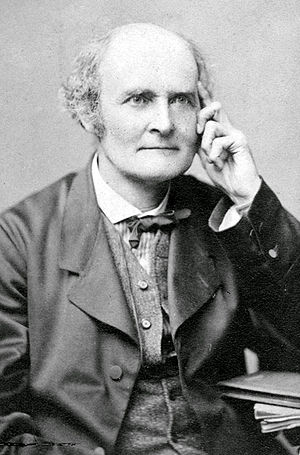
Copleymedaljen / Modtagere af medaljen / 1851–1900
Copleymedaljen er en pris givet af Royal Society of London for fremragende præstationer i forskning inden for enhver gren af naturvidenskaben, vekslende mellem de fysiske videnskaber og de biologiske videnskaber. Medaljen, der uddeles årligt, er den ældste Royal Society-medalje, der stadig uddeles, idet den første gang blev givet i 1731 til Stephen Gray. Den første kvinde, der fik medaljen var Dorothy Crowfoot Hodgkin i 1976.